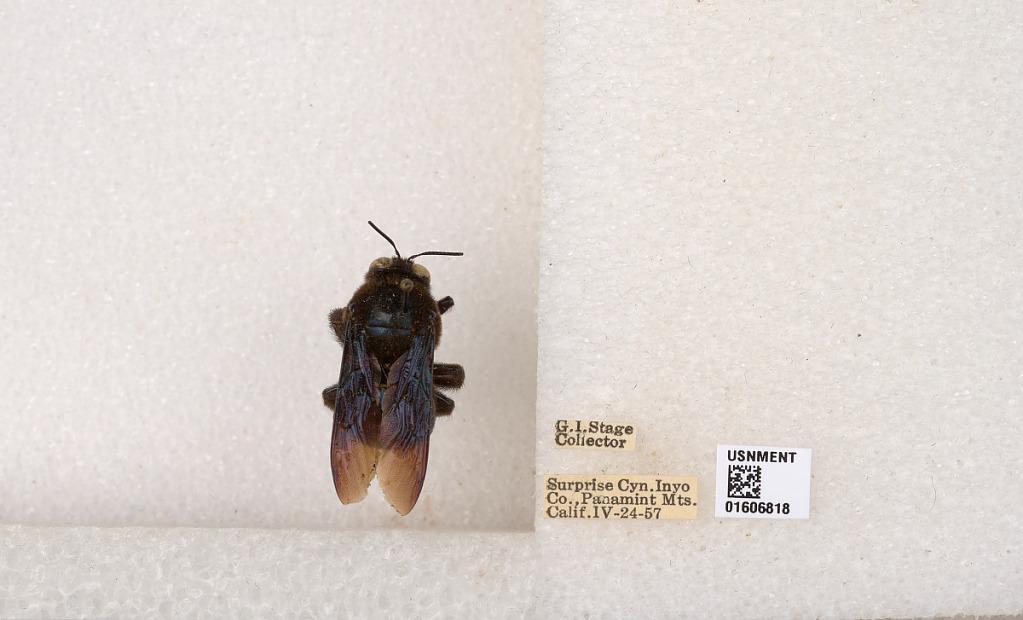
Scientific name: Xylocopa (Xylocopoides) californica arizonensis Cresson
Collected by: G. Stage
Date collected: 1957-4-24
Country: United States
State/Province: California
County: Inyo
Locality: Surprise Canyon, Panamint Mountains
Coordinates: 36.1005, -117.201